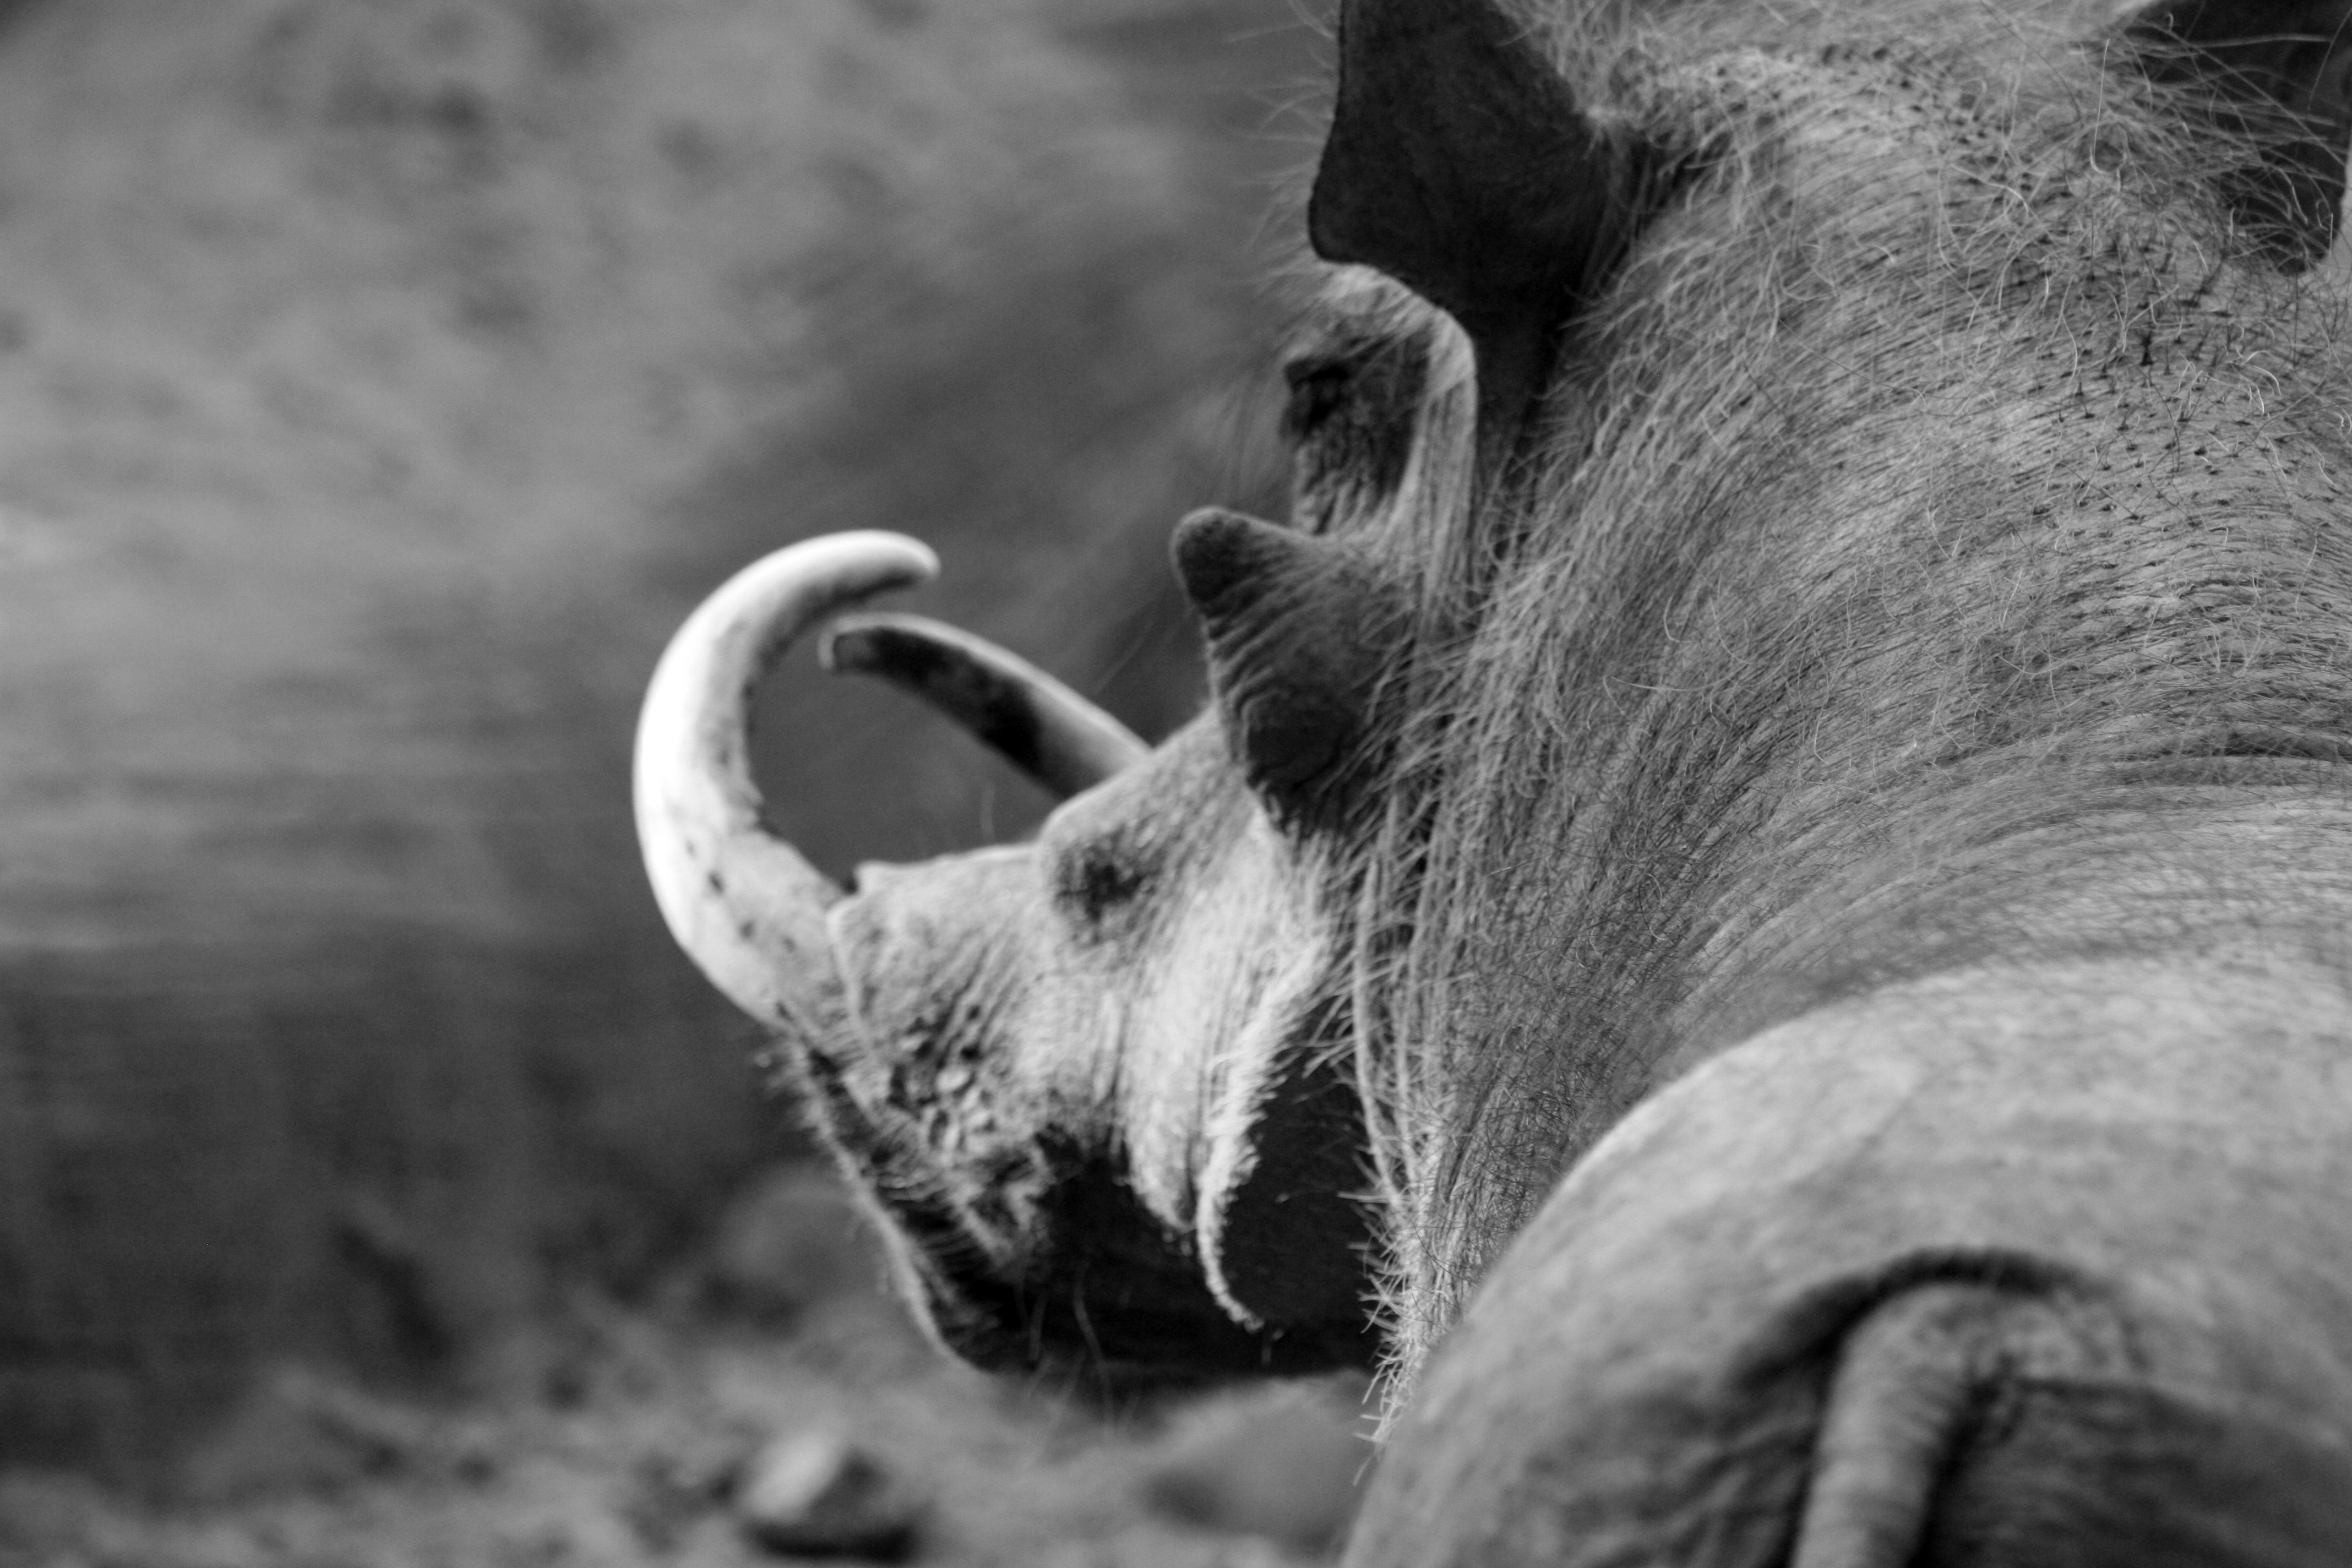
nature, wilderness, light, black and white, photography, animal, canine, wildlife, wild, africa, mammal, predator, black, monochrome, national park, fauna, close up, wild animal, rhinoceros, savannah, snout, vertebrate, tanzania, pig, animal world, safari, evening sun, animal portrait, namibia, warthog, wildlife wildlife, domestic pig, monochrome photography, cattle like mammal, pig like mammal